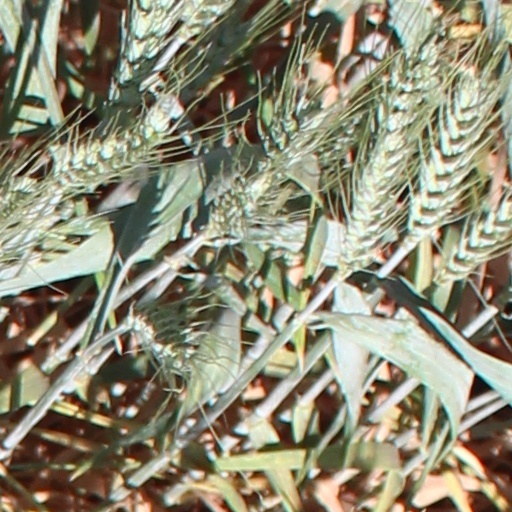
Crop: wheat